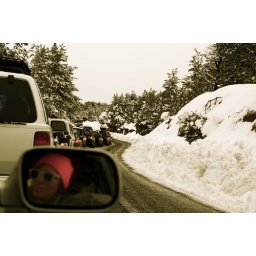
Stuck in traffic crawling up the Turoa mountain road after a few days of fine Mt Ruapehu pow dumpage.